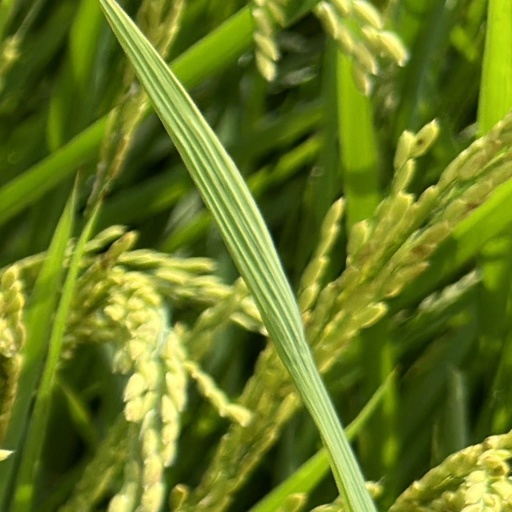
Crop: rice